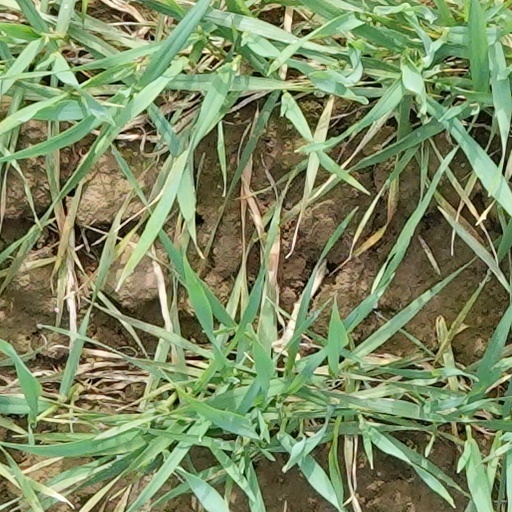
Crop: wheat